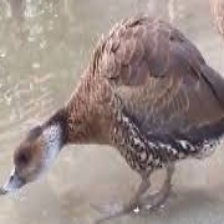
Species: SPOTTED WHISTLING DUCK
Scientific name: DENDROCYGNA GUTTATA
ImageNet parent category: drake